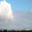
Label: cloud